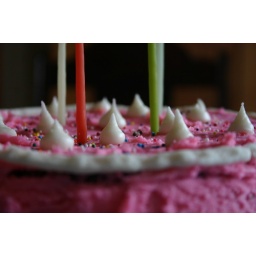
Chocolate cake with pink frosting and polka dots, as requested by the birthday girl